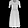
Label: Dress